History of the Shakespeare authorship question

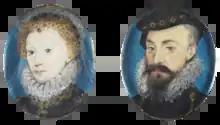
A pair of stamp-sized miniatures by Nicholas Hilliard, depicting Queen Elizabeth and the Earl of Leicester, claimed by some Baconians to be the parents of Francis Bacon and possibly others.

A new twist was added in the writings of Orville Ward Owen and Elizabeth Wells Gallup, who claimed to have uncovered evidence that Francis Bacon was the secret son of Queen Elizabeth, who had been privately married to Robert Dudley, Earl of Leicester. The couple were also the parents of Robert Devereux, 2nd Earl of Essex. This provided a further explanation for Bacon's anonymity. Encoded within his works was a secret history of the Tudor era. Bacon was the true heir to the throne of England, but had been excluded from his rightful place. This tragic life-story was the secret hidden in the plays. This argument was taken up by several other writers, notably C.Y.C. Dawbarn in "Uncrowned" (1913) and Alfred Dodd in "The Personal Poems of Francis Bacon" (1931) and many other publications.